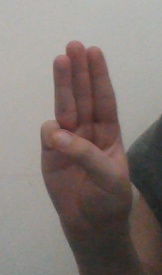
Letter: thaa